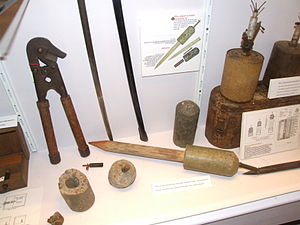
Stokmine
Stockmine M43
En stokmine, også stavet Stockmine, var en antipersonelmine placeret på enden af en træstok og udløst med en snubletråd. Selve minen består af en hul betoncylinder med indstøbt jernskrot. Inde i cylinderen fandtes sprængstoffet. Minen blev benyttet af Værnemagten, også i Danmark.